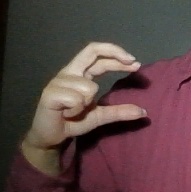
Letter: thal